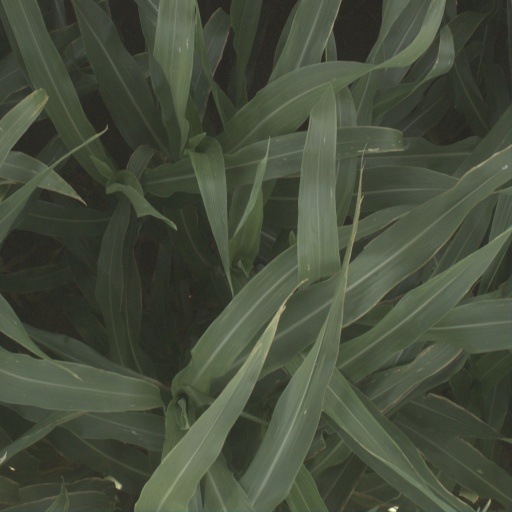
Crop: sorghum